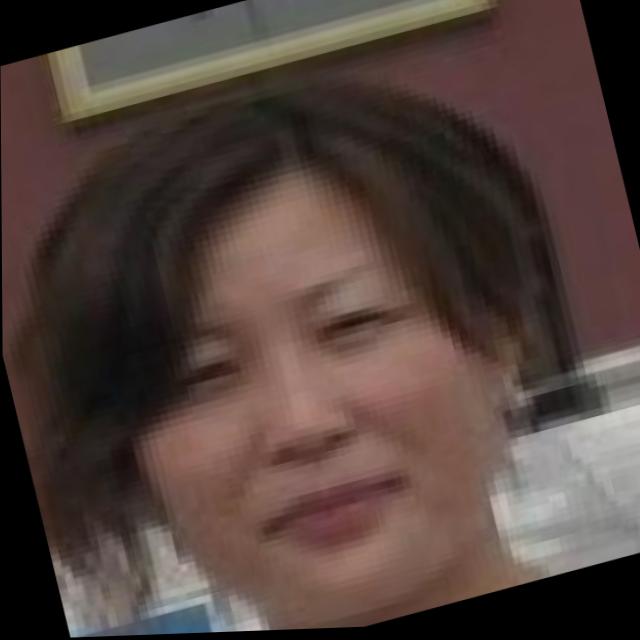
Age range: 21-44